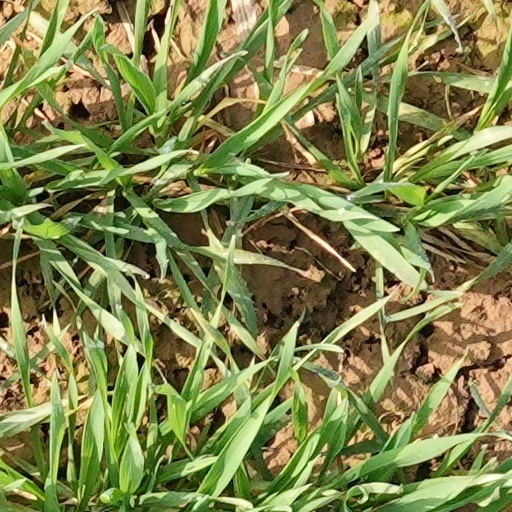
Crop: wheat